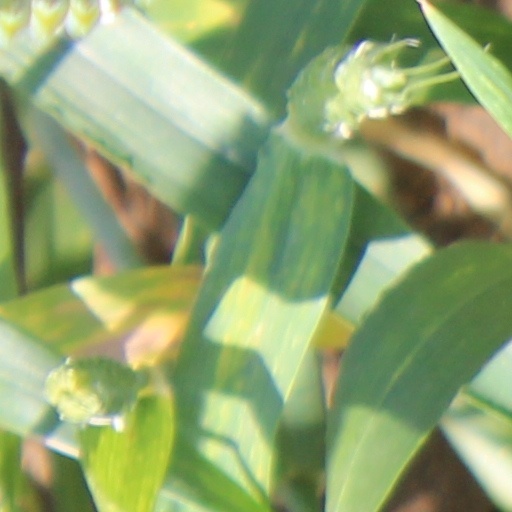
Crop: wheat